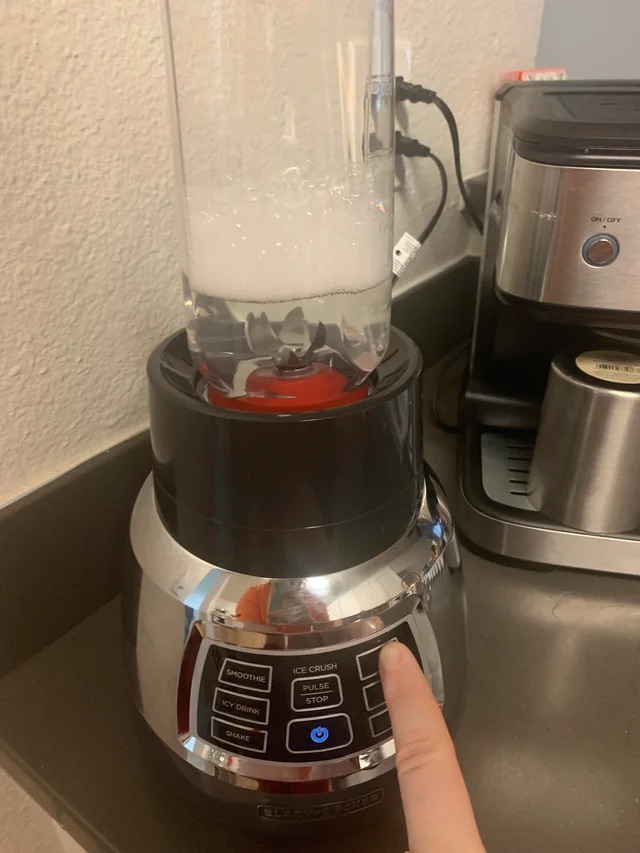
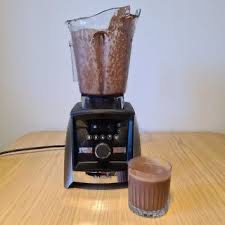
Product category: items_blender
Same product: no